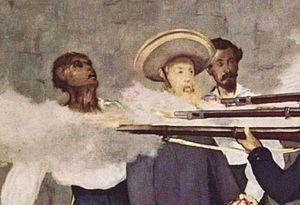
2 janvier : tremblement de terre à Blida en Algérie. Plusieurs villages sont détruits.